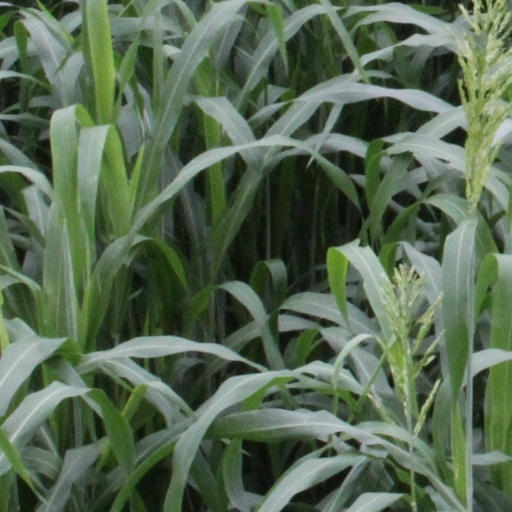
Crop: sorghum